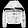
Label: Coat